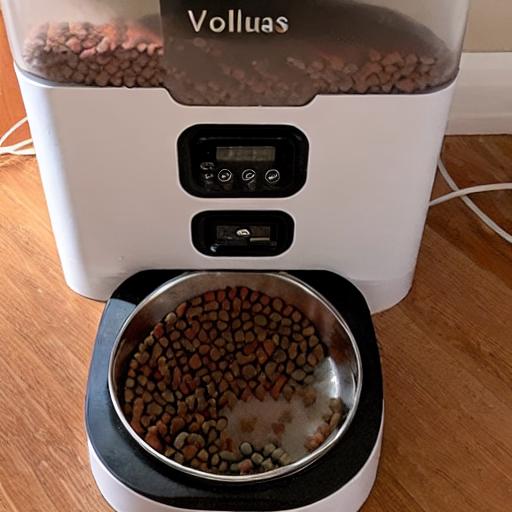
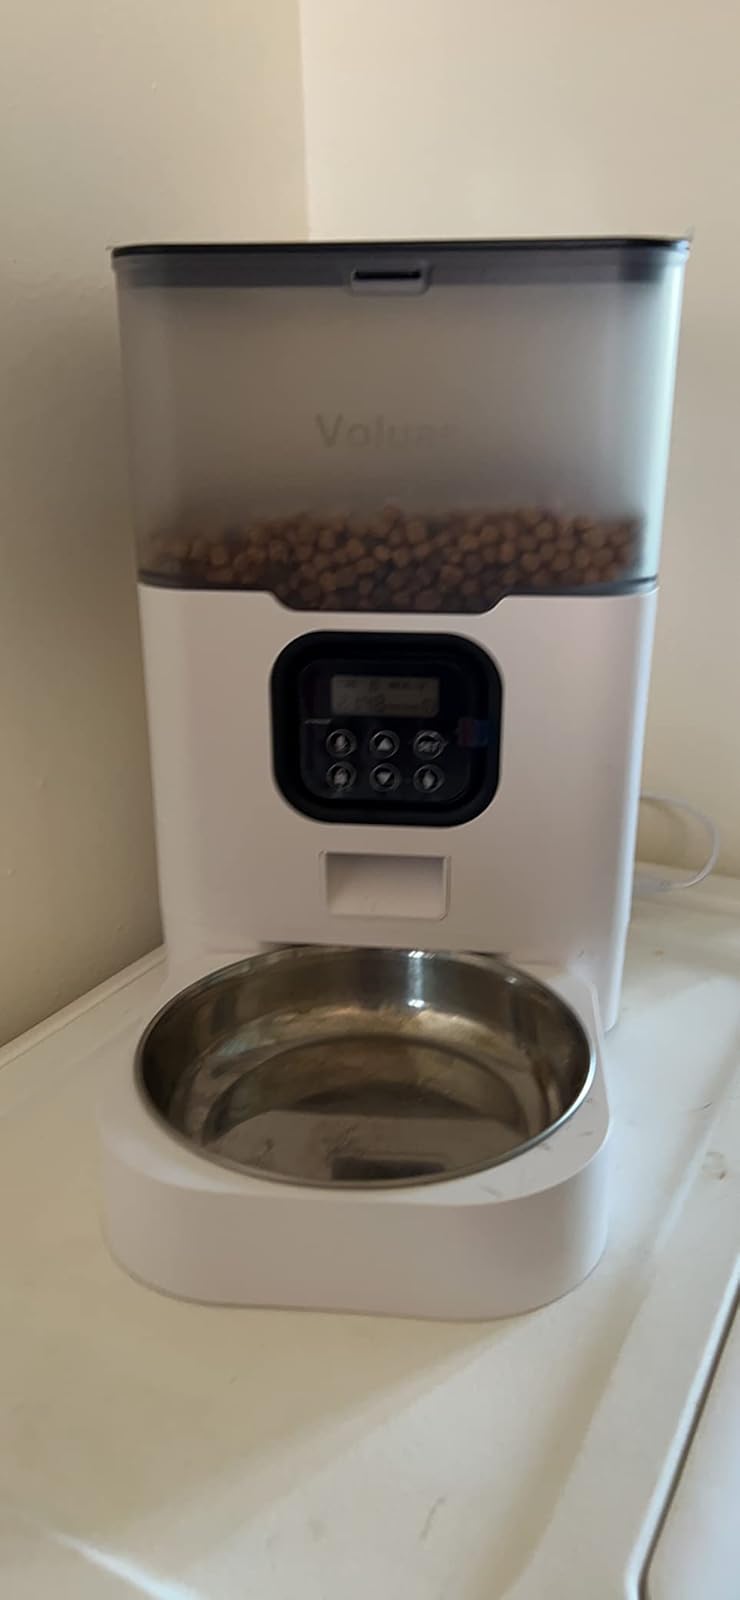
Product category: items_feeder
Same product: no